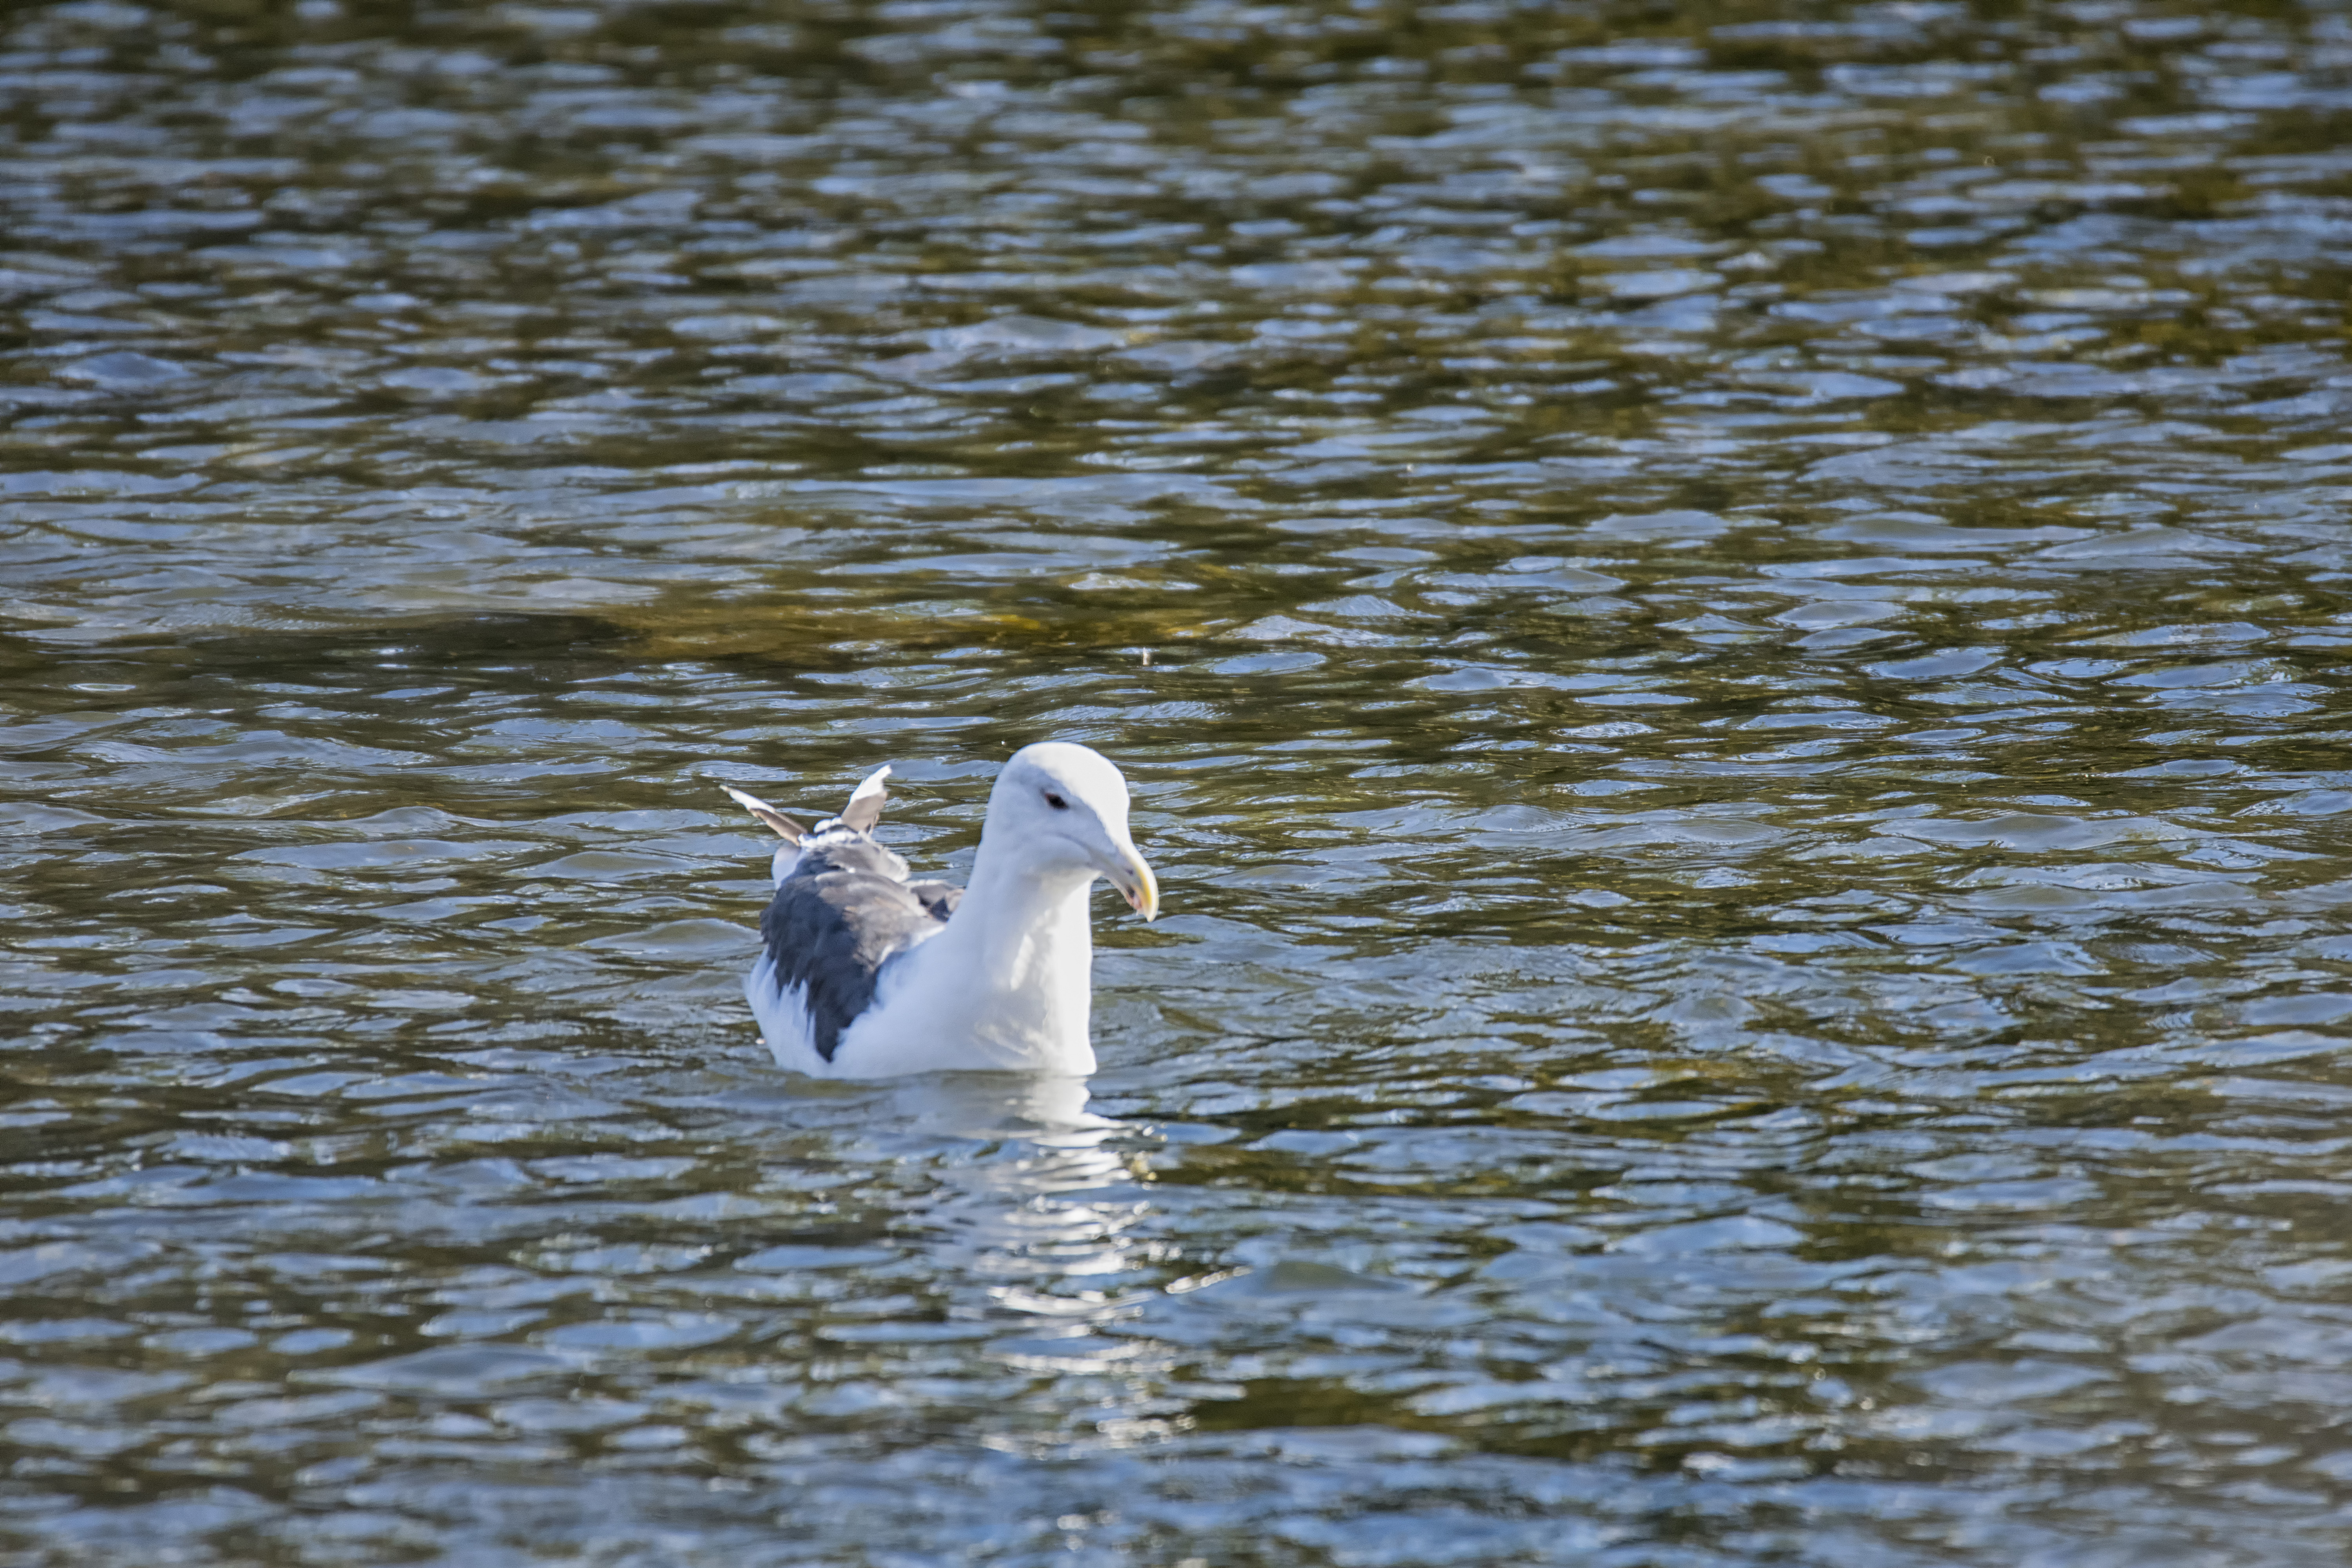
water, bird, wildlife, reflection, gull, black, fauna, swan, great, canada, vertebrate, quebec, waterfowl, water bird, marin, sherbrooke, oiseau, backed, go land, ducks geese and swans